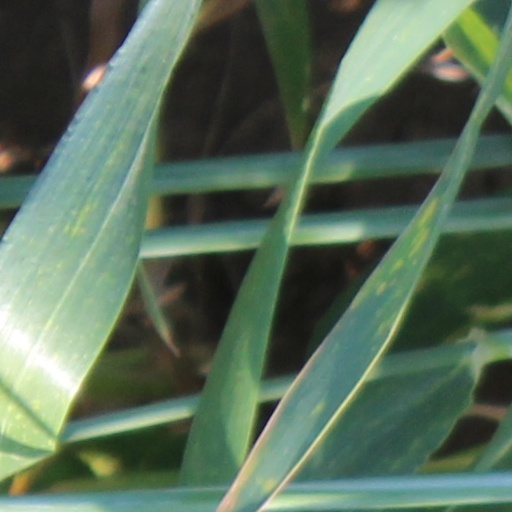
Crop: wheat